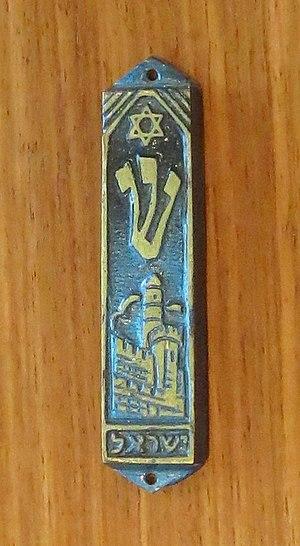
L’étoile de David était un symbole dans plusieurs cultures et religions millénaires pré-abrahamiques avant de devenir tardivement associée au judaïsme.